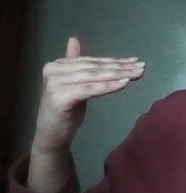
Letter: khaa